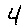
Label: 4